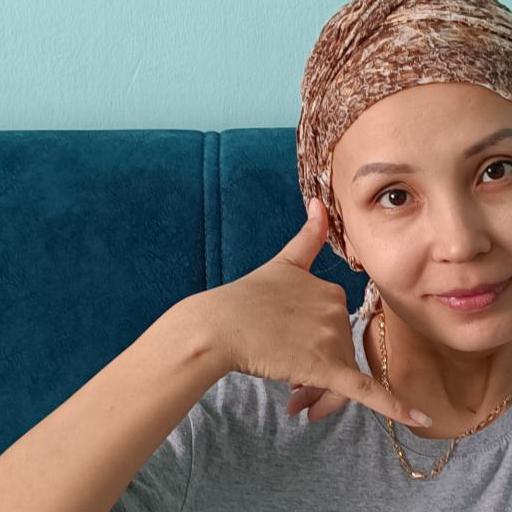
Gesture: call